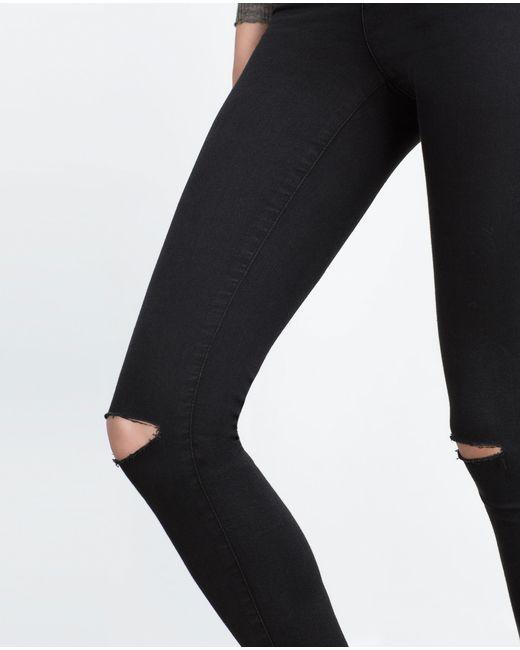
Damen schwarze Skinny Fit Mid-Rise Slash Knie dehnbare kurze Jeans